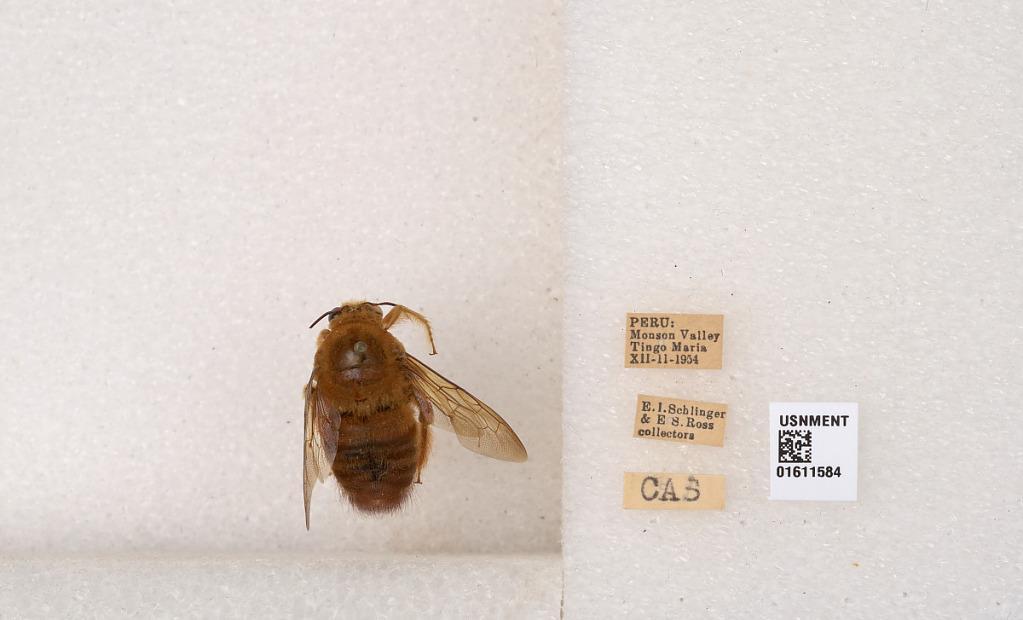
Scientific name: Xylocopa (Neoxylocopa) sp.
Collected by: I. Silva
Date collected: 1954-12-11
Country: Peru
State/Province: Huanuco
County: Leoncio Prado
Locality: Monson Valley, Tingo Maria